Sportpark Eschen-Mauren

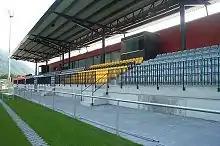
Grandstand of Sportpark Eschen-Mauren

Sportpark Eschen-Mauren is a multi-sport complex in Eschen, Liechtenstein. It is used mostly for football matches and is the home ground of USV Eschen/Mauren as well as Liechtenstein national youth football teams. It was the national stadium of Liechtenstein national football team until 1998 when the Rheinpark Stadion in Vaduz opened. Sportpark Eschen-Mauren, opened in 1975, has 500 covered seats and a total capacity of 2000.